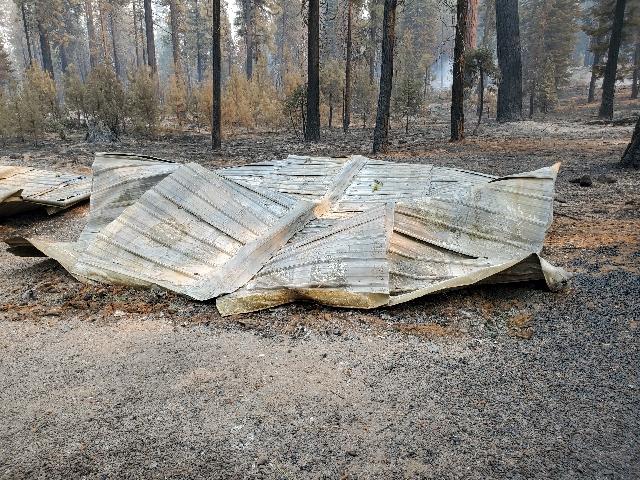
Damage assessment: destroyed